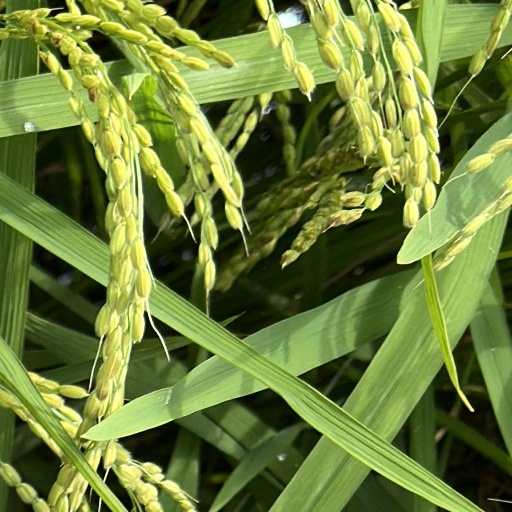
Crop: rice